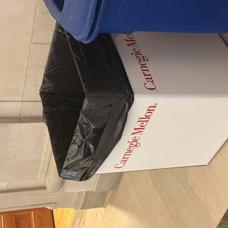
Label: trash